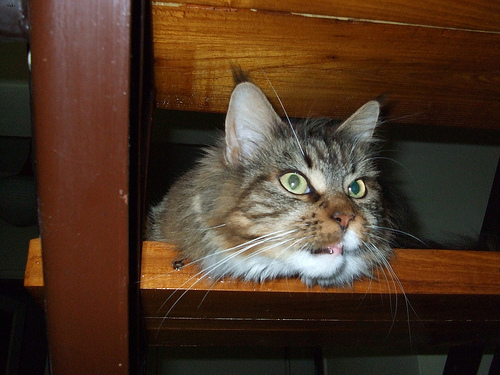
Animal: cat
Breed: maine_coon